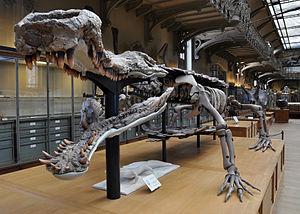
Museum National d'Histoire Naturelle à Paris, vue de la Galerie de Paléontologie et d'Anatomie Comparée, premier étage.
Le Crocodile d'Aoulef ou Sarcosuchus est un genre éteint de très grands reptiles crocodyliformes et un parent éloigné de crocodiliens qui mesurait entre 11 et 12 mètres de long et pesait près de 8 tonnes. Il vivait il y a 112 millions d'années au Crétacé au Niger et en Algérie ; il est l'un des plus gros de tous les Crocodylomorphes ayant jamais existé sur Terre.